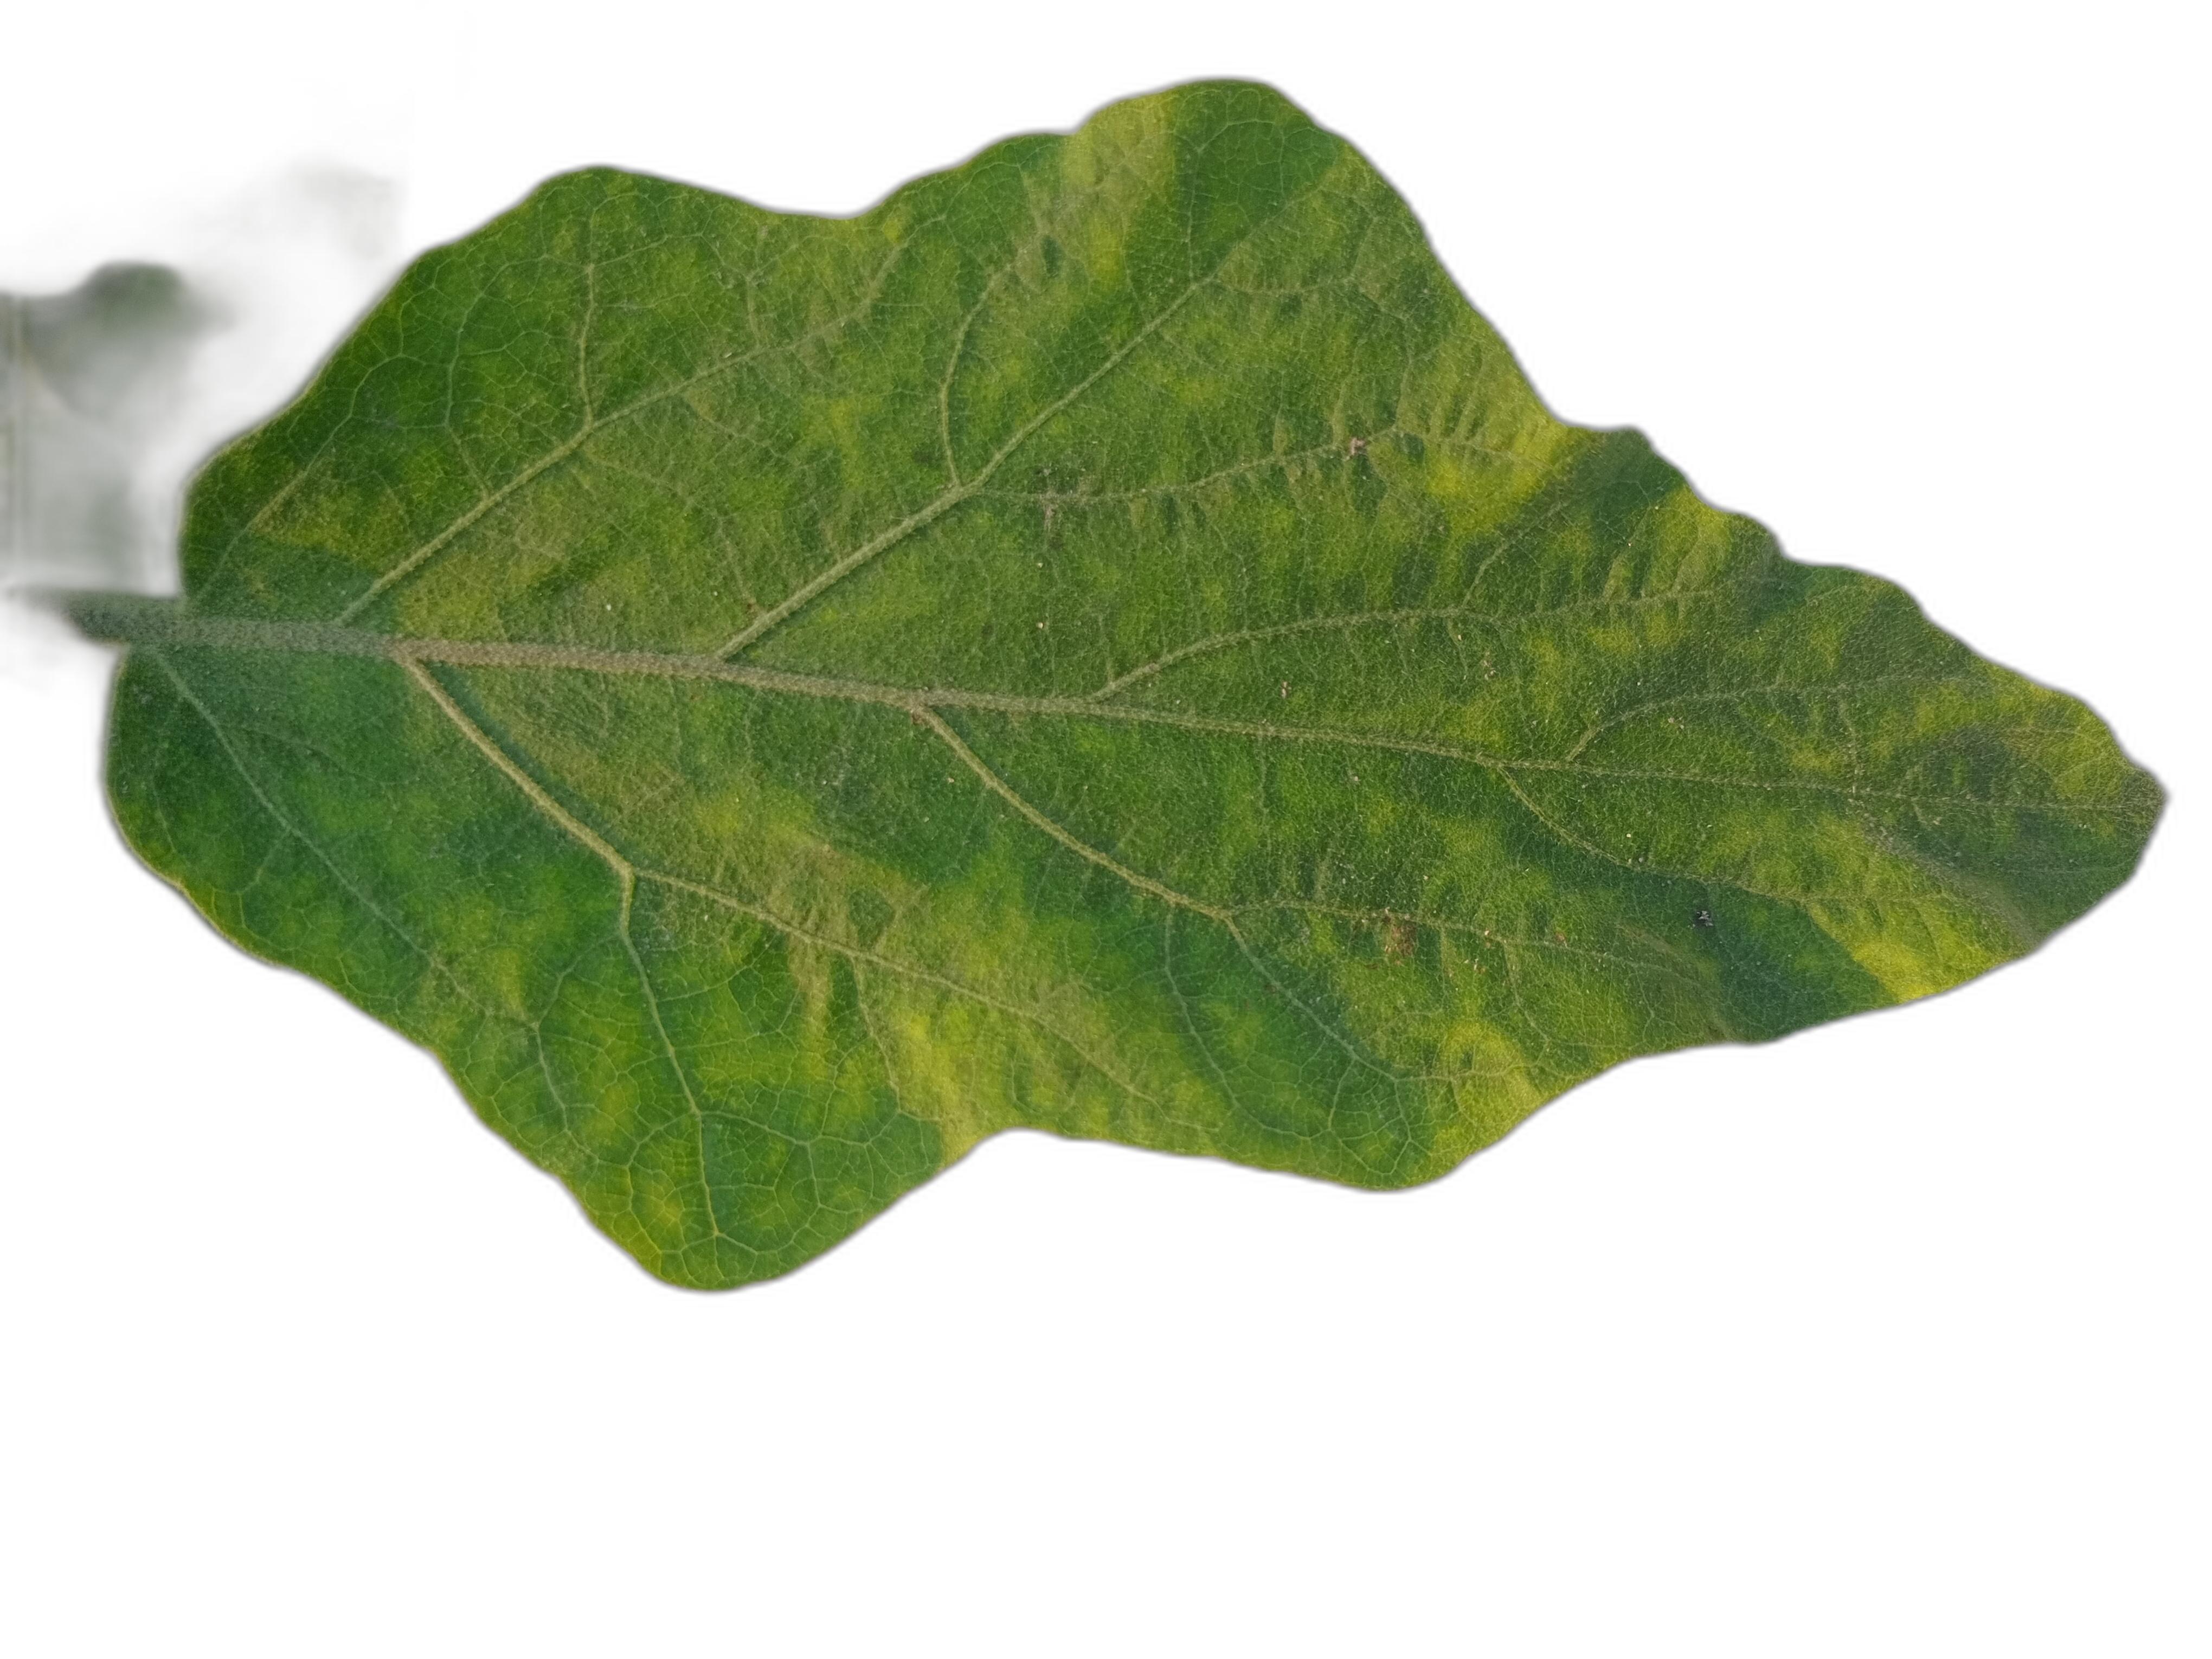
Label: Healthy Leaf